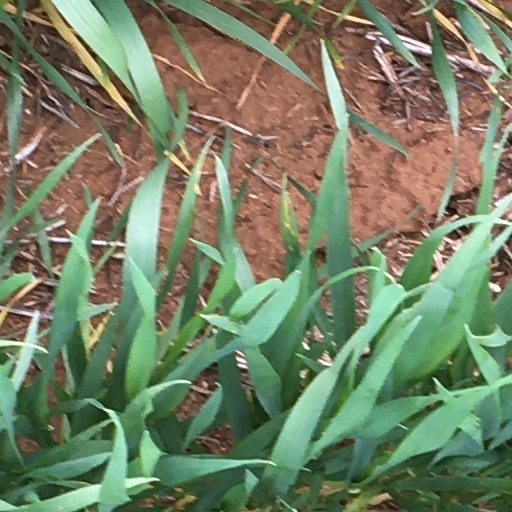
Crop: wheat